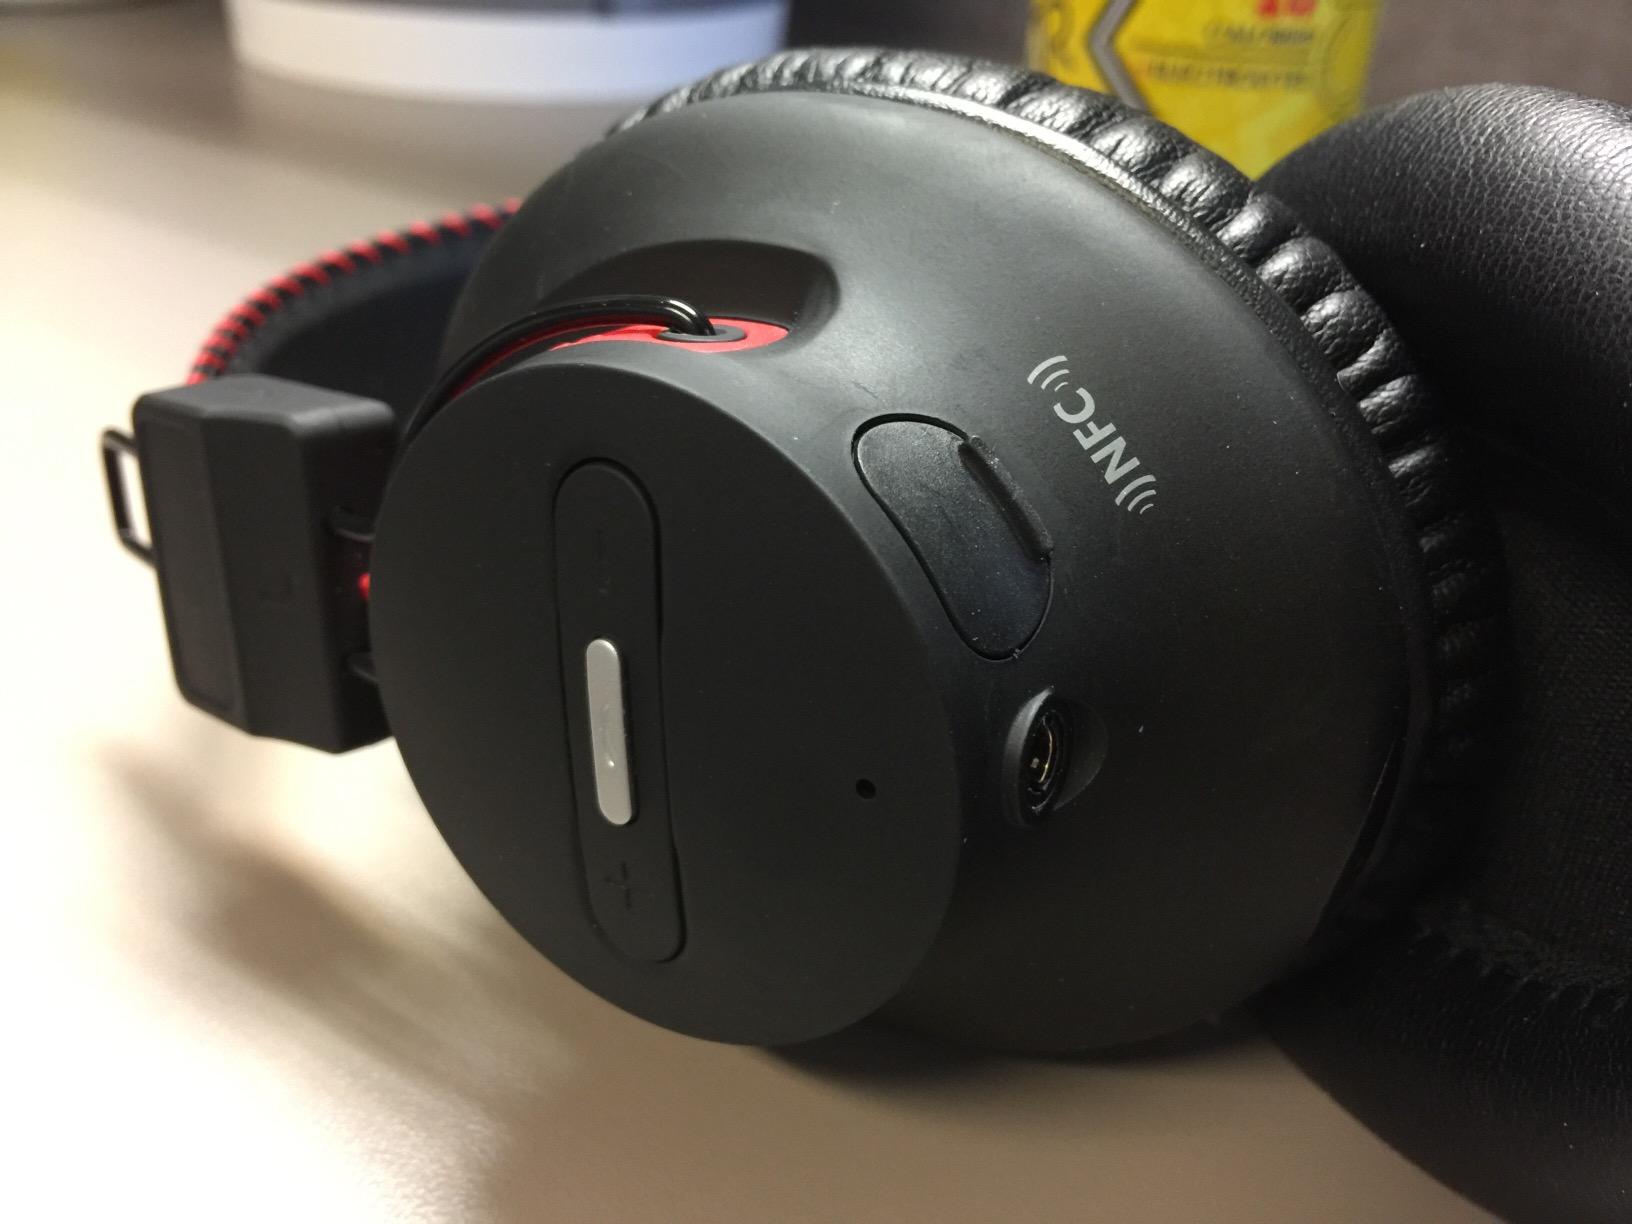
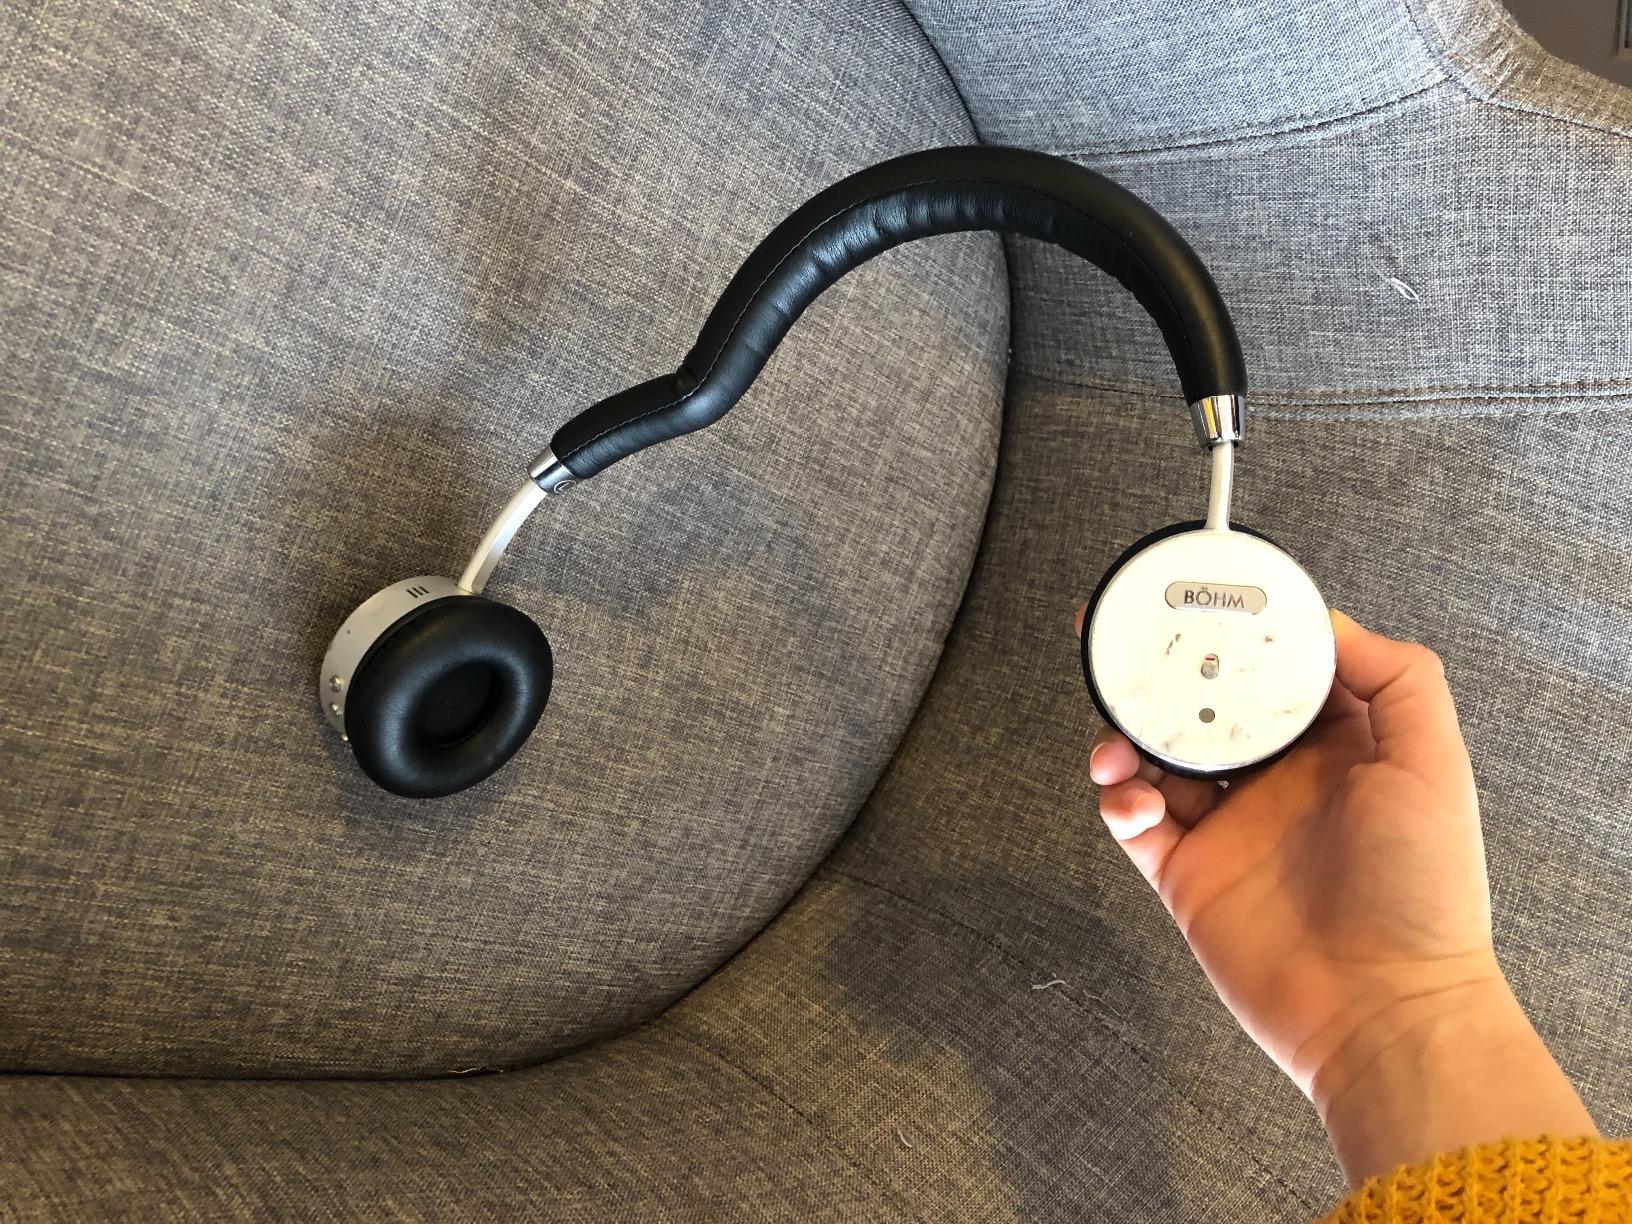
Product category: headphones
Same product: no